Glenmere Mansion

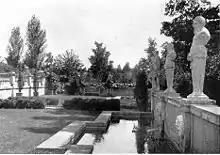
The wall pools of Glenmere's southern garden, c. 1920

Robert Wilson Goelet (1880–1966), the only son of Ogden Goelet, commissioned the architects Carrère and Hastings to design a country villa in 1911. It was designed in a Tuscan style because Goelet's wife, the former Miss Elsie Whelen of Philadelphia, had always wanted to live in an Italian villa. The house features a central courtyard with an Italian marble fountain, and ochre-colored stucco walls. Beatrix Farrand was hired to landscape the grounds, and Samuel Yellin did the ironwork for the house.